Taiari / Chalky Inlet

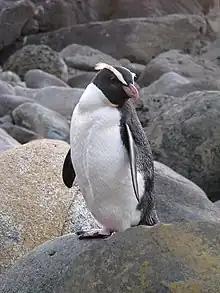
A Tawaki, or Fiordland-Crested Penguin, typical of the penguins which Motutawaki is named after

Approximately from the fiord's mouth, the fiord splits in two. Moana-whenua-pōuri / Edwardson Sound continues the roughly northeast–southwest orientation of the main length of Taiari, whilst Te Korowhakaunu / Kanáris Sound splits off from this in an east–west orientation. The head between these two fiords, on the northern edge of Te Korowhakaunu and the eastern edge of Moana-whenua-pōuri, is known as Divide Head in English. The Māori names of the point and the hill behind it are Te Tapuwae-o-Māui (the footprint of Māui) and Te Rereka-o-Māui (the leap of Māui) respectively. These names both come from the Māori creation myth for the fiord, in which the demigod Māui is said to have leapt ashore at that point. In one legend, Māui is said to have slipped over, with his extended arms creating both Te Korowhakaunu and Moana-whenua-pōuri in the process. In another account, Te Korowhakaunu already existed, with the mud and water kicked up when Māui's foot slipped creating Moana-whenua-pōuri.